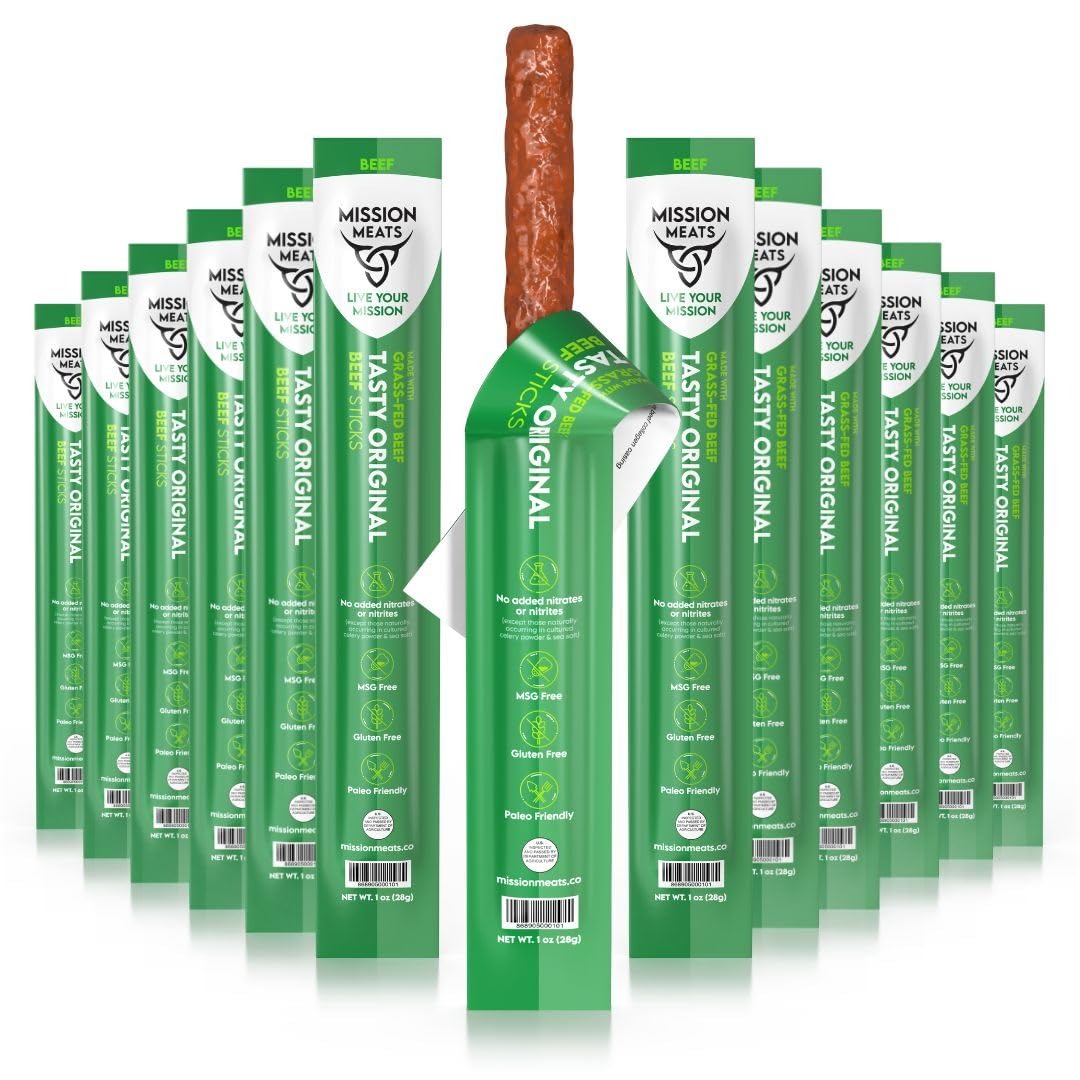
Item Name: Mission Meats Beef Sticks – 100% Grass Fed & Pasture Raised, Zero Sugar, Gluten Free, Individually Wrapped Healthy Snacks, Whole 30 & Paleo Friendly, Original 1oz (Pack of 48)
Bullet Point 1: GRASS FED BEEF STICKS YOU WILL LOVE; Beef sticks you will reorder; Beef sticks that will make you leave jerky
Bullet Point 2: EACH PURCHASE YOU MAKE SUPPORTS AMAZING ORGANIZATIONS; Thats our mission!
Bullet Point 3: Gluten Free and MSG Free Beef Sticks; NO ADDED HORMONES or Antibiotics
Bullet Point 4: PALEO FRIENDLY BEEF STICKS WITH NO ADDED NITRATES OR NITRITES
Product Description: Made with only the best grass fed and grass finished beef. 100% Non-GMO Citric Acid. No Dextrose Fillers. Only the good stuff in these grass fed beef sticks! These are the highest quality and junk free meaning no Nitrates or Nitrates (except for naturally occurring in celery juice), Gluten Free, and MSG Free.
Value: 48.0
Unit: Count

Price: 24.99